Arsenal Stadium

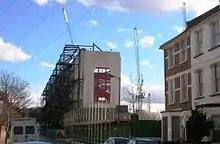
The final part of the stadium left standing in 2007

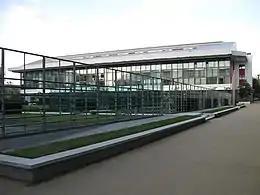
Flats in one of the converted Listed Stands

The post-Taylor capacity of Highbury was limited to 38,419, while Arsenal's success during the 1990s and 2000s meant that virtually every home match was filled to near capacity. Restrictions, such as the East Stand's status as a listed building and the fact the stadium was surrounded on all sides by a residential area, made any future expansion of Highbury difficult and expensive, although the club's directors would have liked to have kept Arsenal at a modernised and expanded Highbury. In October 1998, just after Arsenal started playing Champions League games at Wembley, the club made an unsuccessful bid to buy the stadium and make it their permanent home to share with the England national football team.